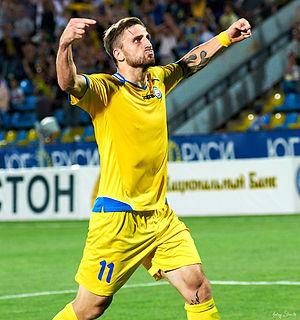
Jan Holenda est un footballeur tchèque né le 22 août 1985 à Prague. Il évolue au poste d'attaquant.